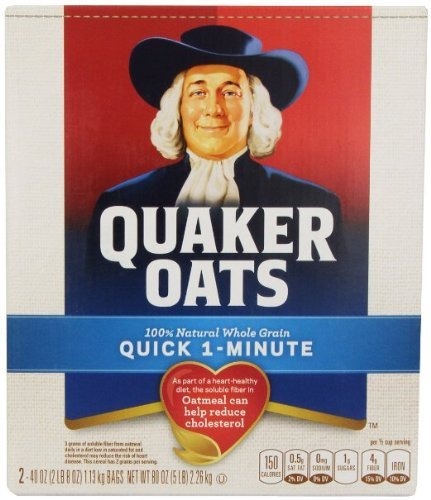
Item Name: Quaker Oats Quick 1 Minute Oatmeal - 2/5 Pound (6 Pack)
Bullet Point 1: 2 - 5 lb. Bags
Bullet Point 2: 110+ Servings
Bullet Point 3: 100% Natural
Bullet Point 4: Whole Grain
Bullet Point 5: Sodium Free
Product Description: As part of a heart healthy diet, 3 grams of soluble fiber from oatmeal daily in a diet low in saturated fat and cholesterol may reduce the risk of heart disease. Quaker Oats Quick 1 Minute Oatmeal has 2 grams per serving.
Value: 960.0
Unit: Ounce

Price: 21.985